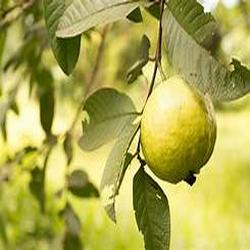
Label: Guava